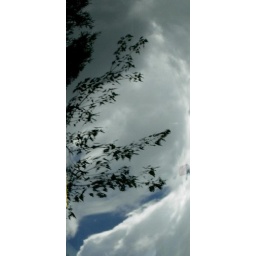
clouds and sky reflected in car windshield